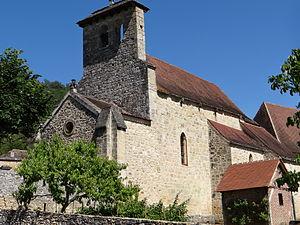
Bézenac - Eglise
Bézenac est une ancienne commune française située dans le département de la Dordogne, en région Nouvelle-Aquitaine.